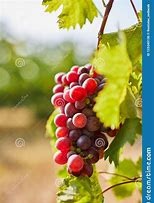
Label: grape